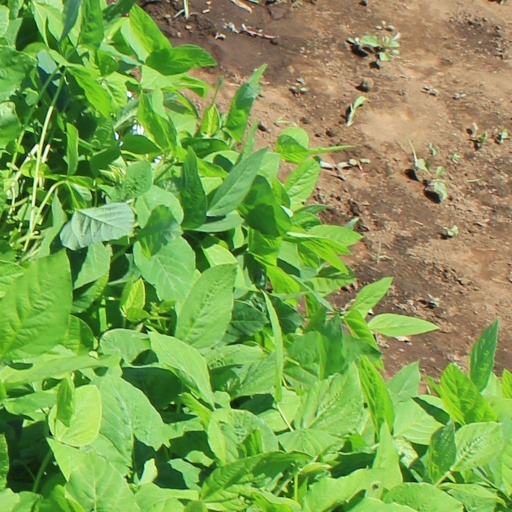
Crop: soybean